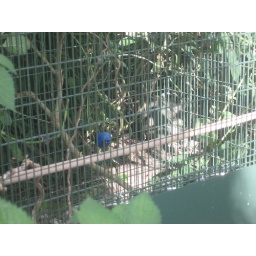
A blue bird in a cage.